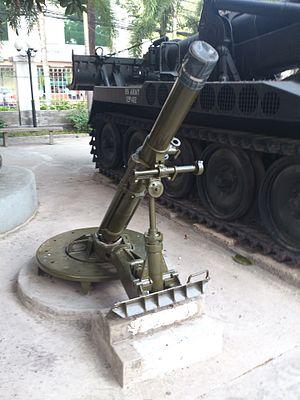
L'armée égyptienne est l'ensemble des forces militaires terrestres de l'Égypte, l'une des quatre branches des Forces armées égyptiennes.